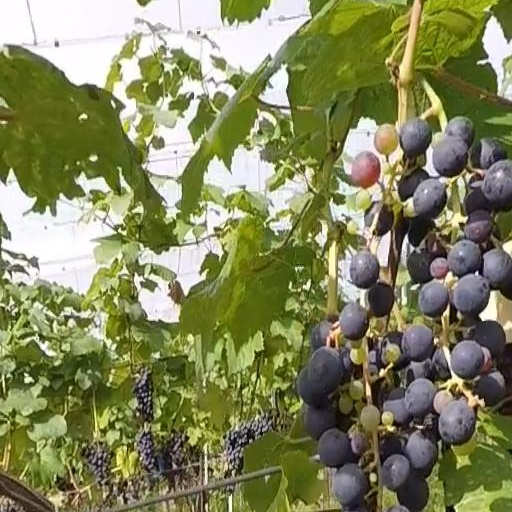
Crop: grape